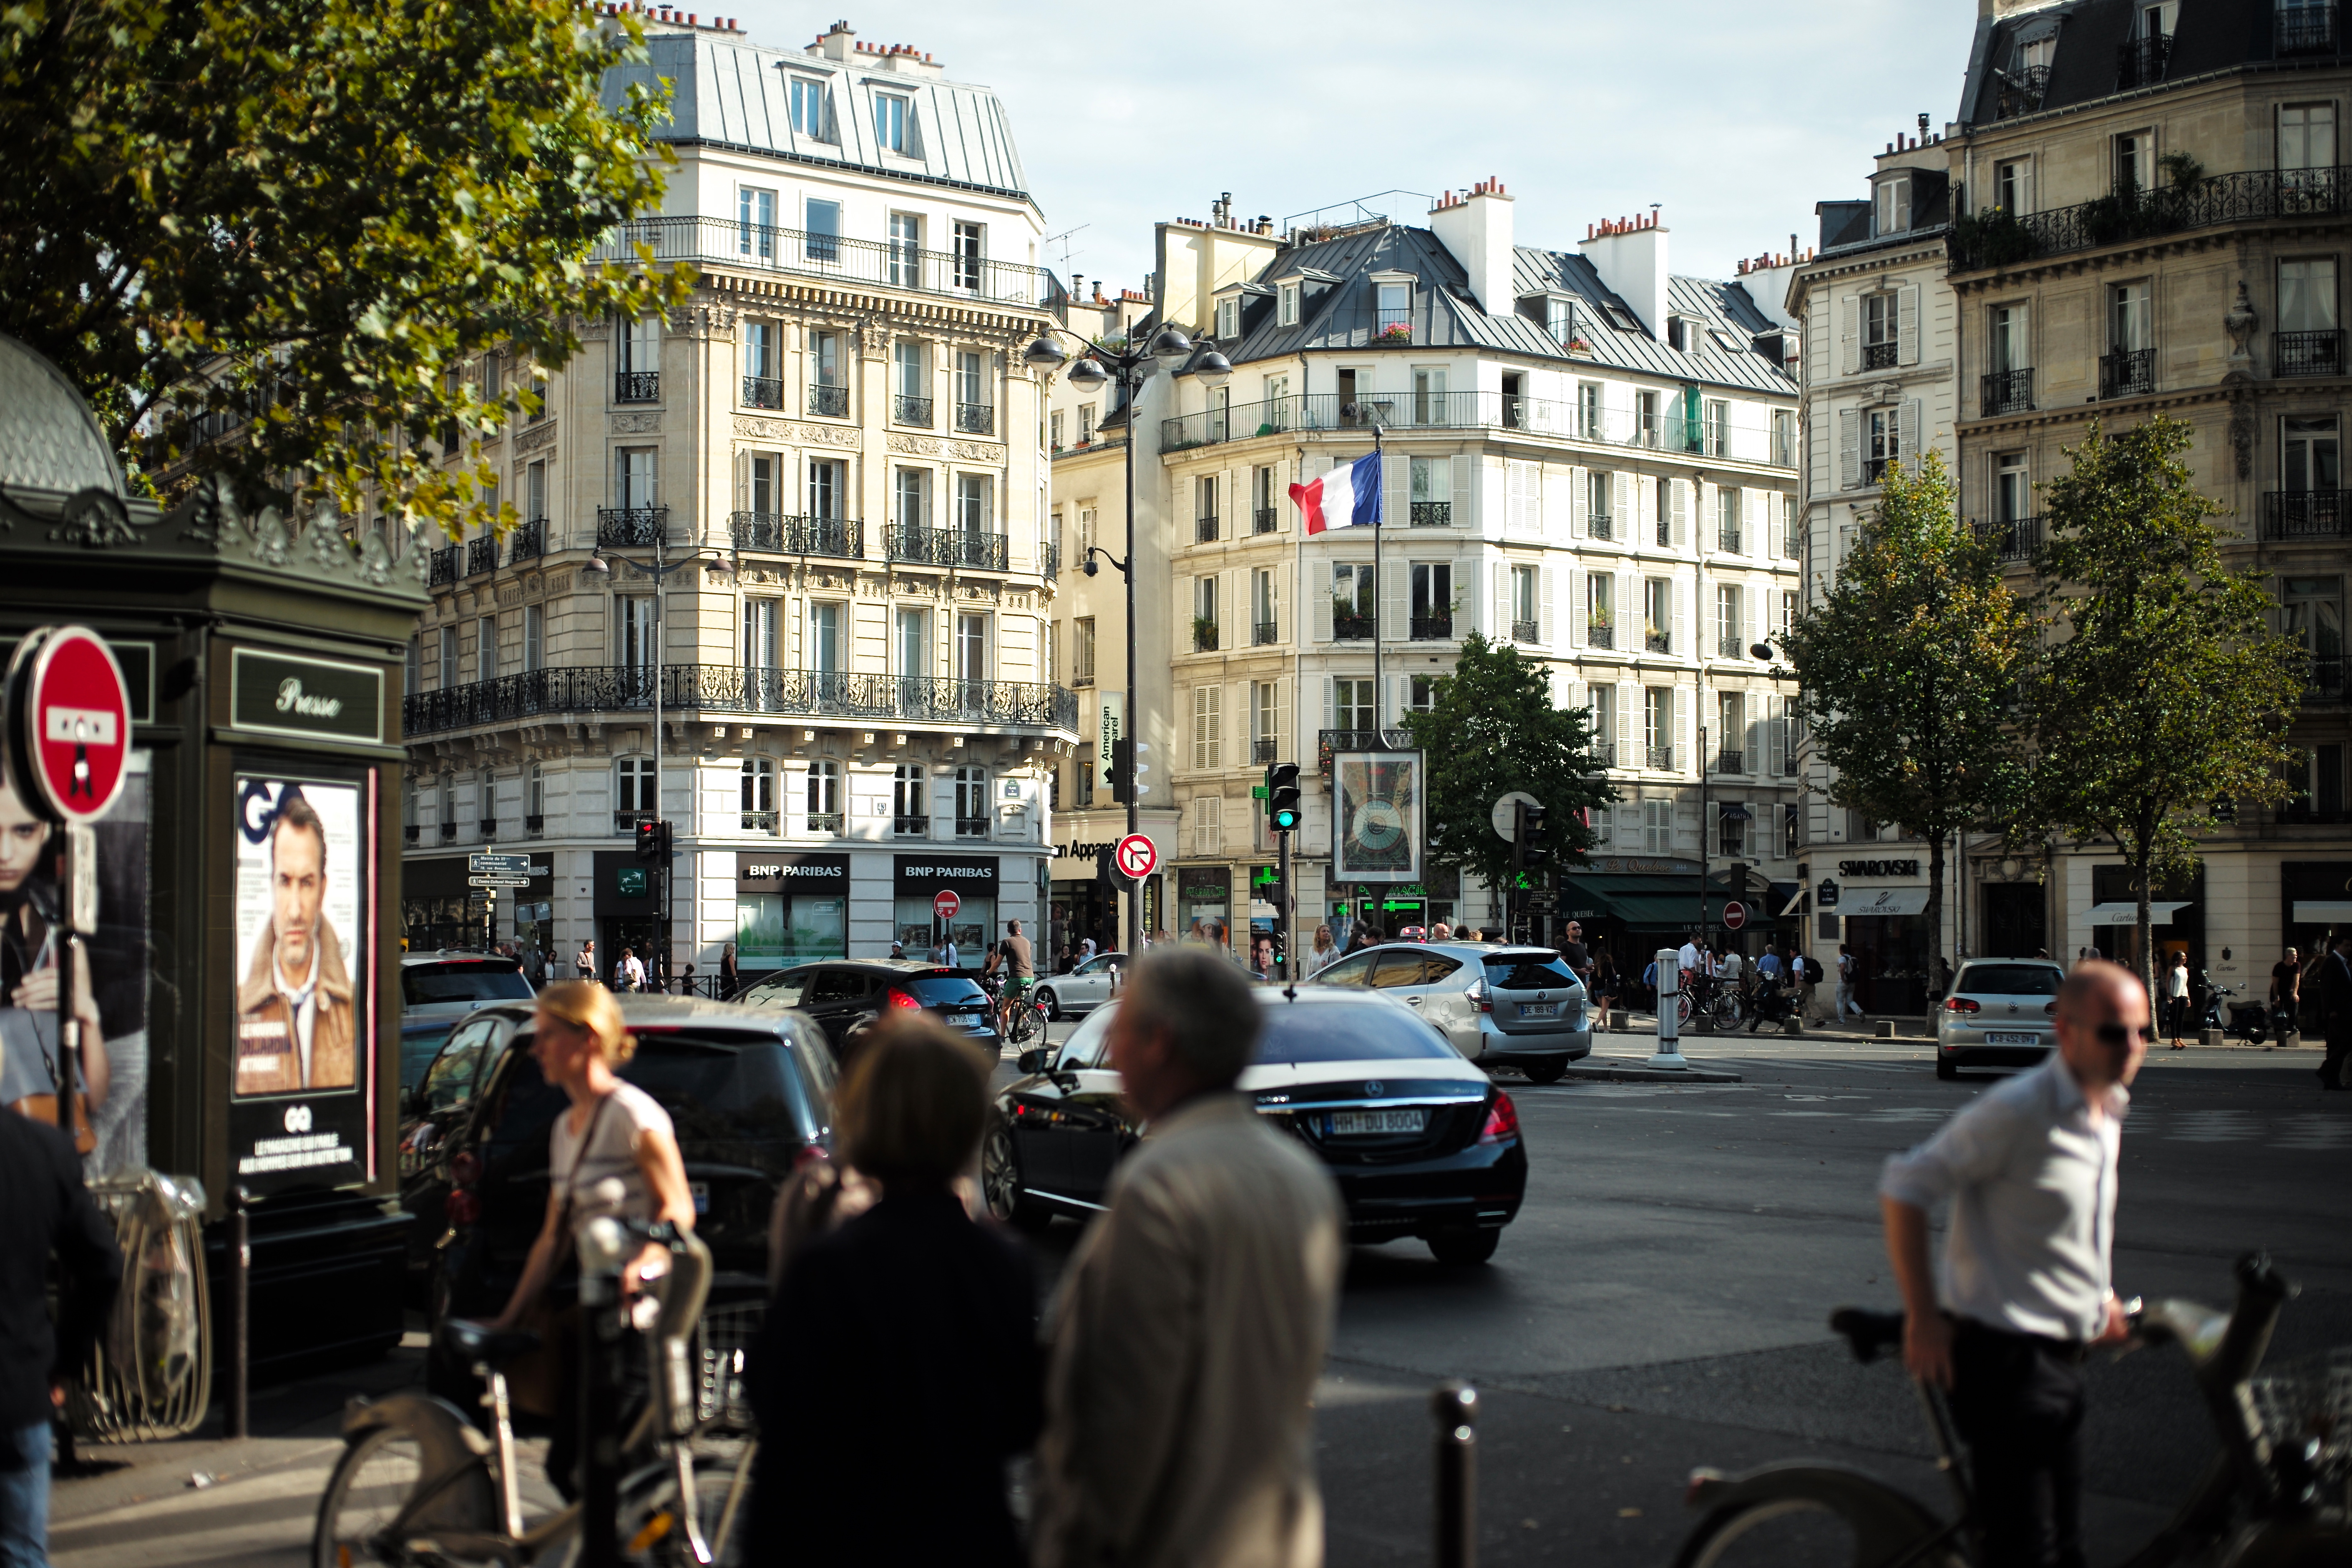
pedestrian, cafe, road, street, town, city, paris, crowd, cityscape, downtown, travel, france, europe, flag, boulevard, tourism, lane, apartment, public transport, september, m, french, f14, buildings, infrastructure, 50, st, des, nd, germain, flore, leica, afternoon, weekend, 240, summilux, haussmann, leftbank, neighbourhood, fliter, urban area, human settlement